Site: brandenburg
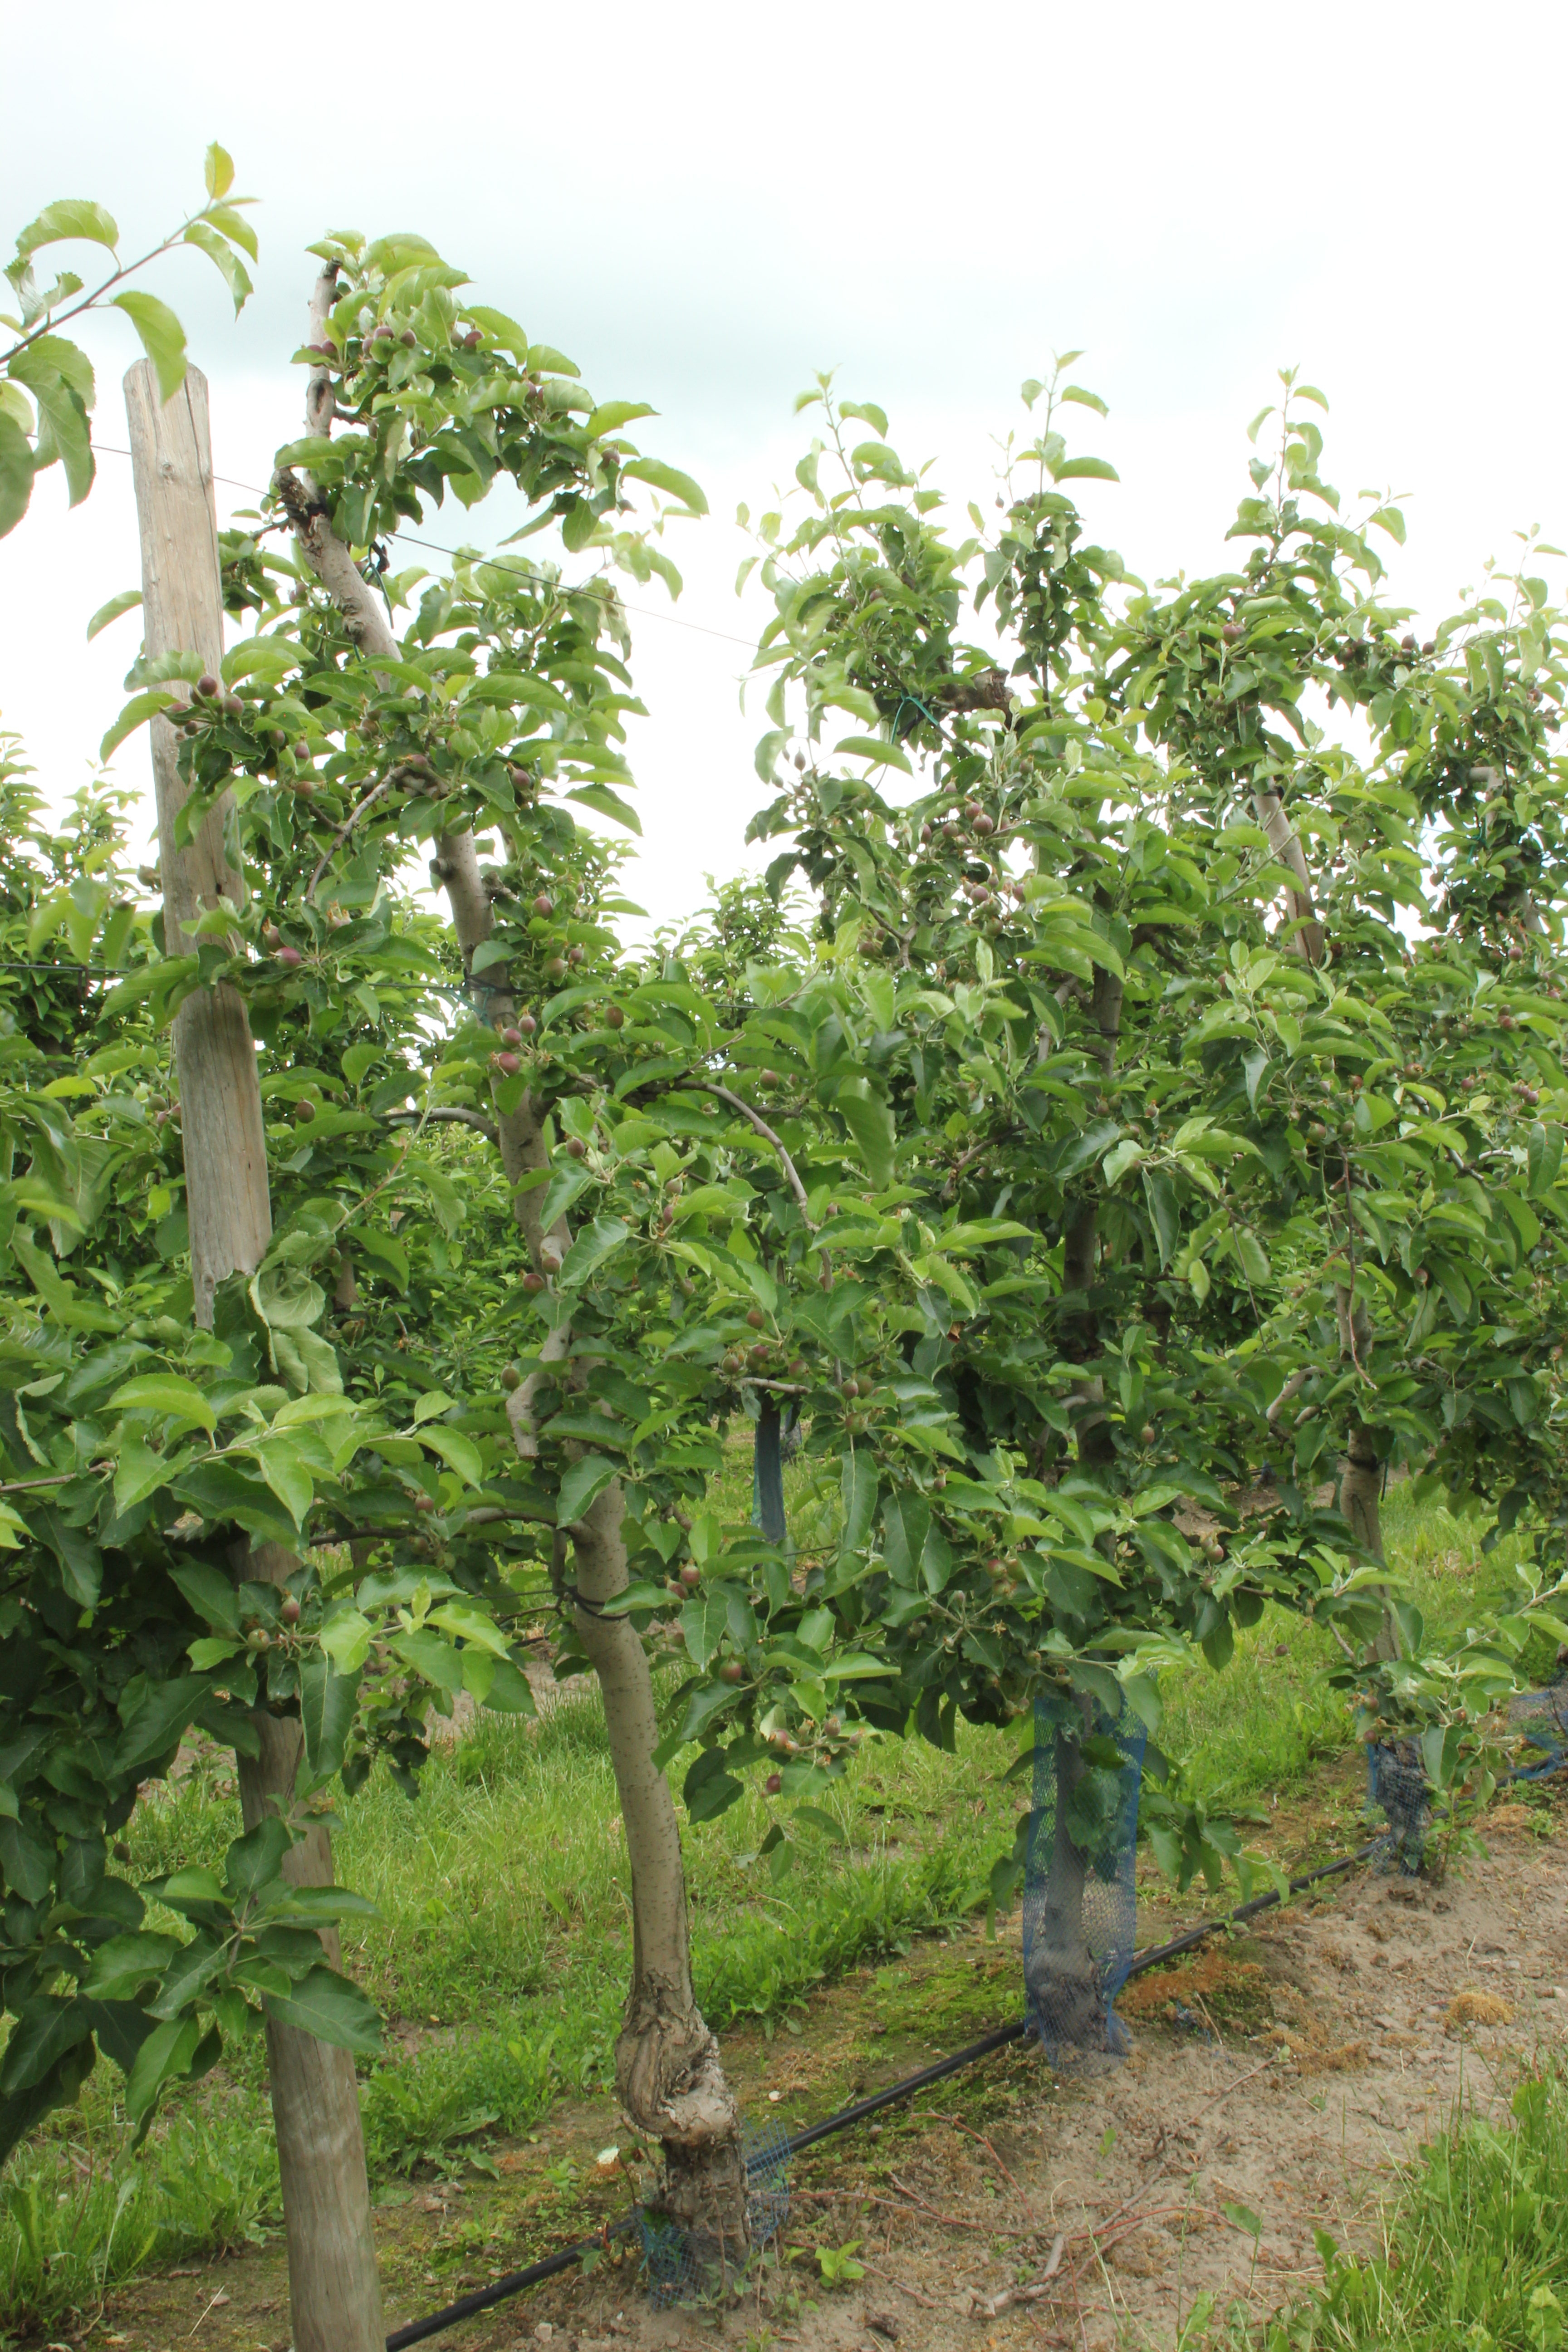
Growth stage (BBCH 72): Development of fruit